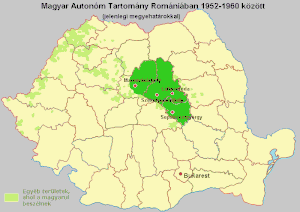
Région autonome hongroise (Roumanie, 1952-1960) et autres zones où le hongrois est parlé